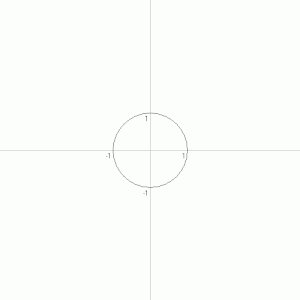
En mathématiques, un cercle de Carlyle est un cercle associé à une équation du second degré, dans un plan muni d'un repère orthonormé. Le cercle a la propriété de construire les solutions de l'équation comme les intersections du cercle avec l'axe des abscisses. Les cercles de Carlyle sont notamment utilisés dans la construction à la règle et au compas de polygones réguliers.